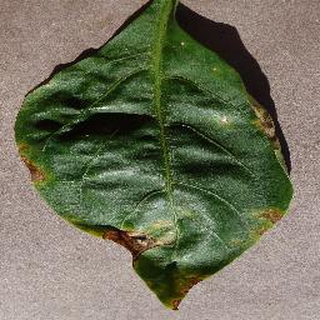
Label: bell_pepper_bacterial_spot